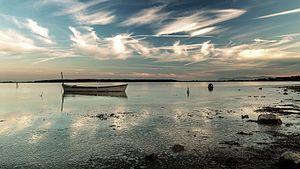
L'étang de La Palme est une lagune située dans le département de l'Aude à proximité de la commune de La Palme, au sud de Narbonne. Située sur le territoire du Parc naturel régional de la Narbonnaise en Méditerranée, cette lagune est l'une des dernières lagune du Languedoc-Roussillon à posséder un grau naturel qui s'ouvre au gré des coups de mer.